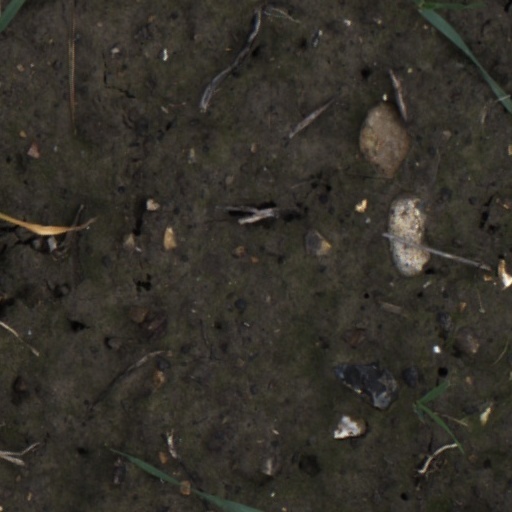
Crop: wheat